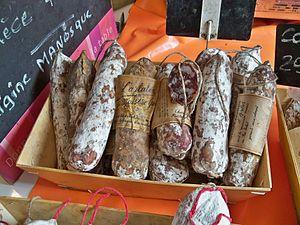
Saucisson d'Arles
La cuisine provençale est une cuisine traditionnelle qui allie une grande diversité de produits de Provence méditerranéenne. Elle est historiquement avant tout tributaire, dès le Moyen Âge, de la prise du pouvoir des comtes de Provence dans le royaume de Naples, après la bataille de Bénévent en 1266, puis de l'installation des papes à Avignon. Elle n'en a pas moins évolué au cours des siècles suivants, en particulier avec l'arrivée des produits comestibles du Nouveau Monde.
Läwerwurst
Le saucisson d'Arles est une charcuterie en provenance de Bologne qui a été importée à Arles, en 1655, par le charcutier arlésien Godart.